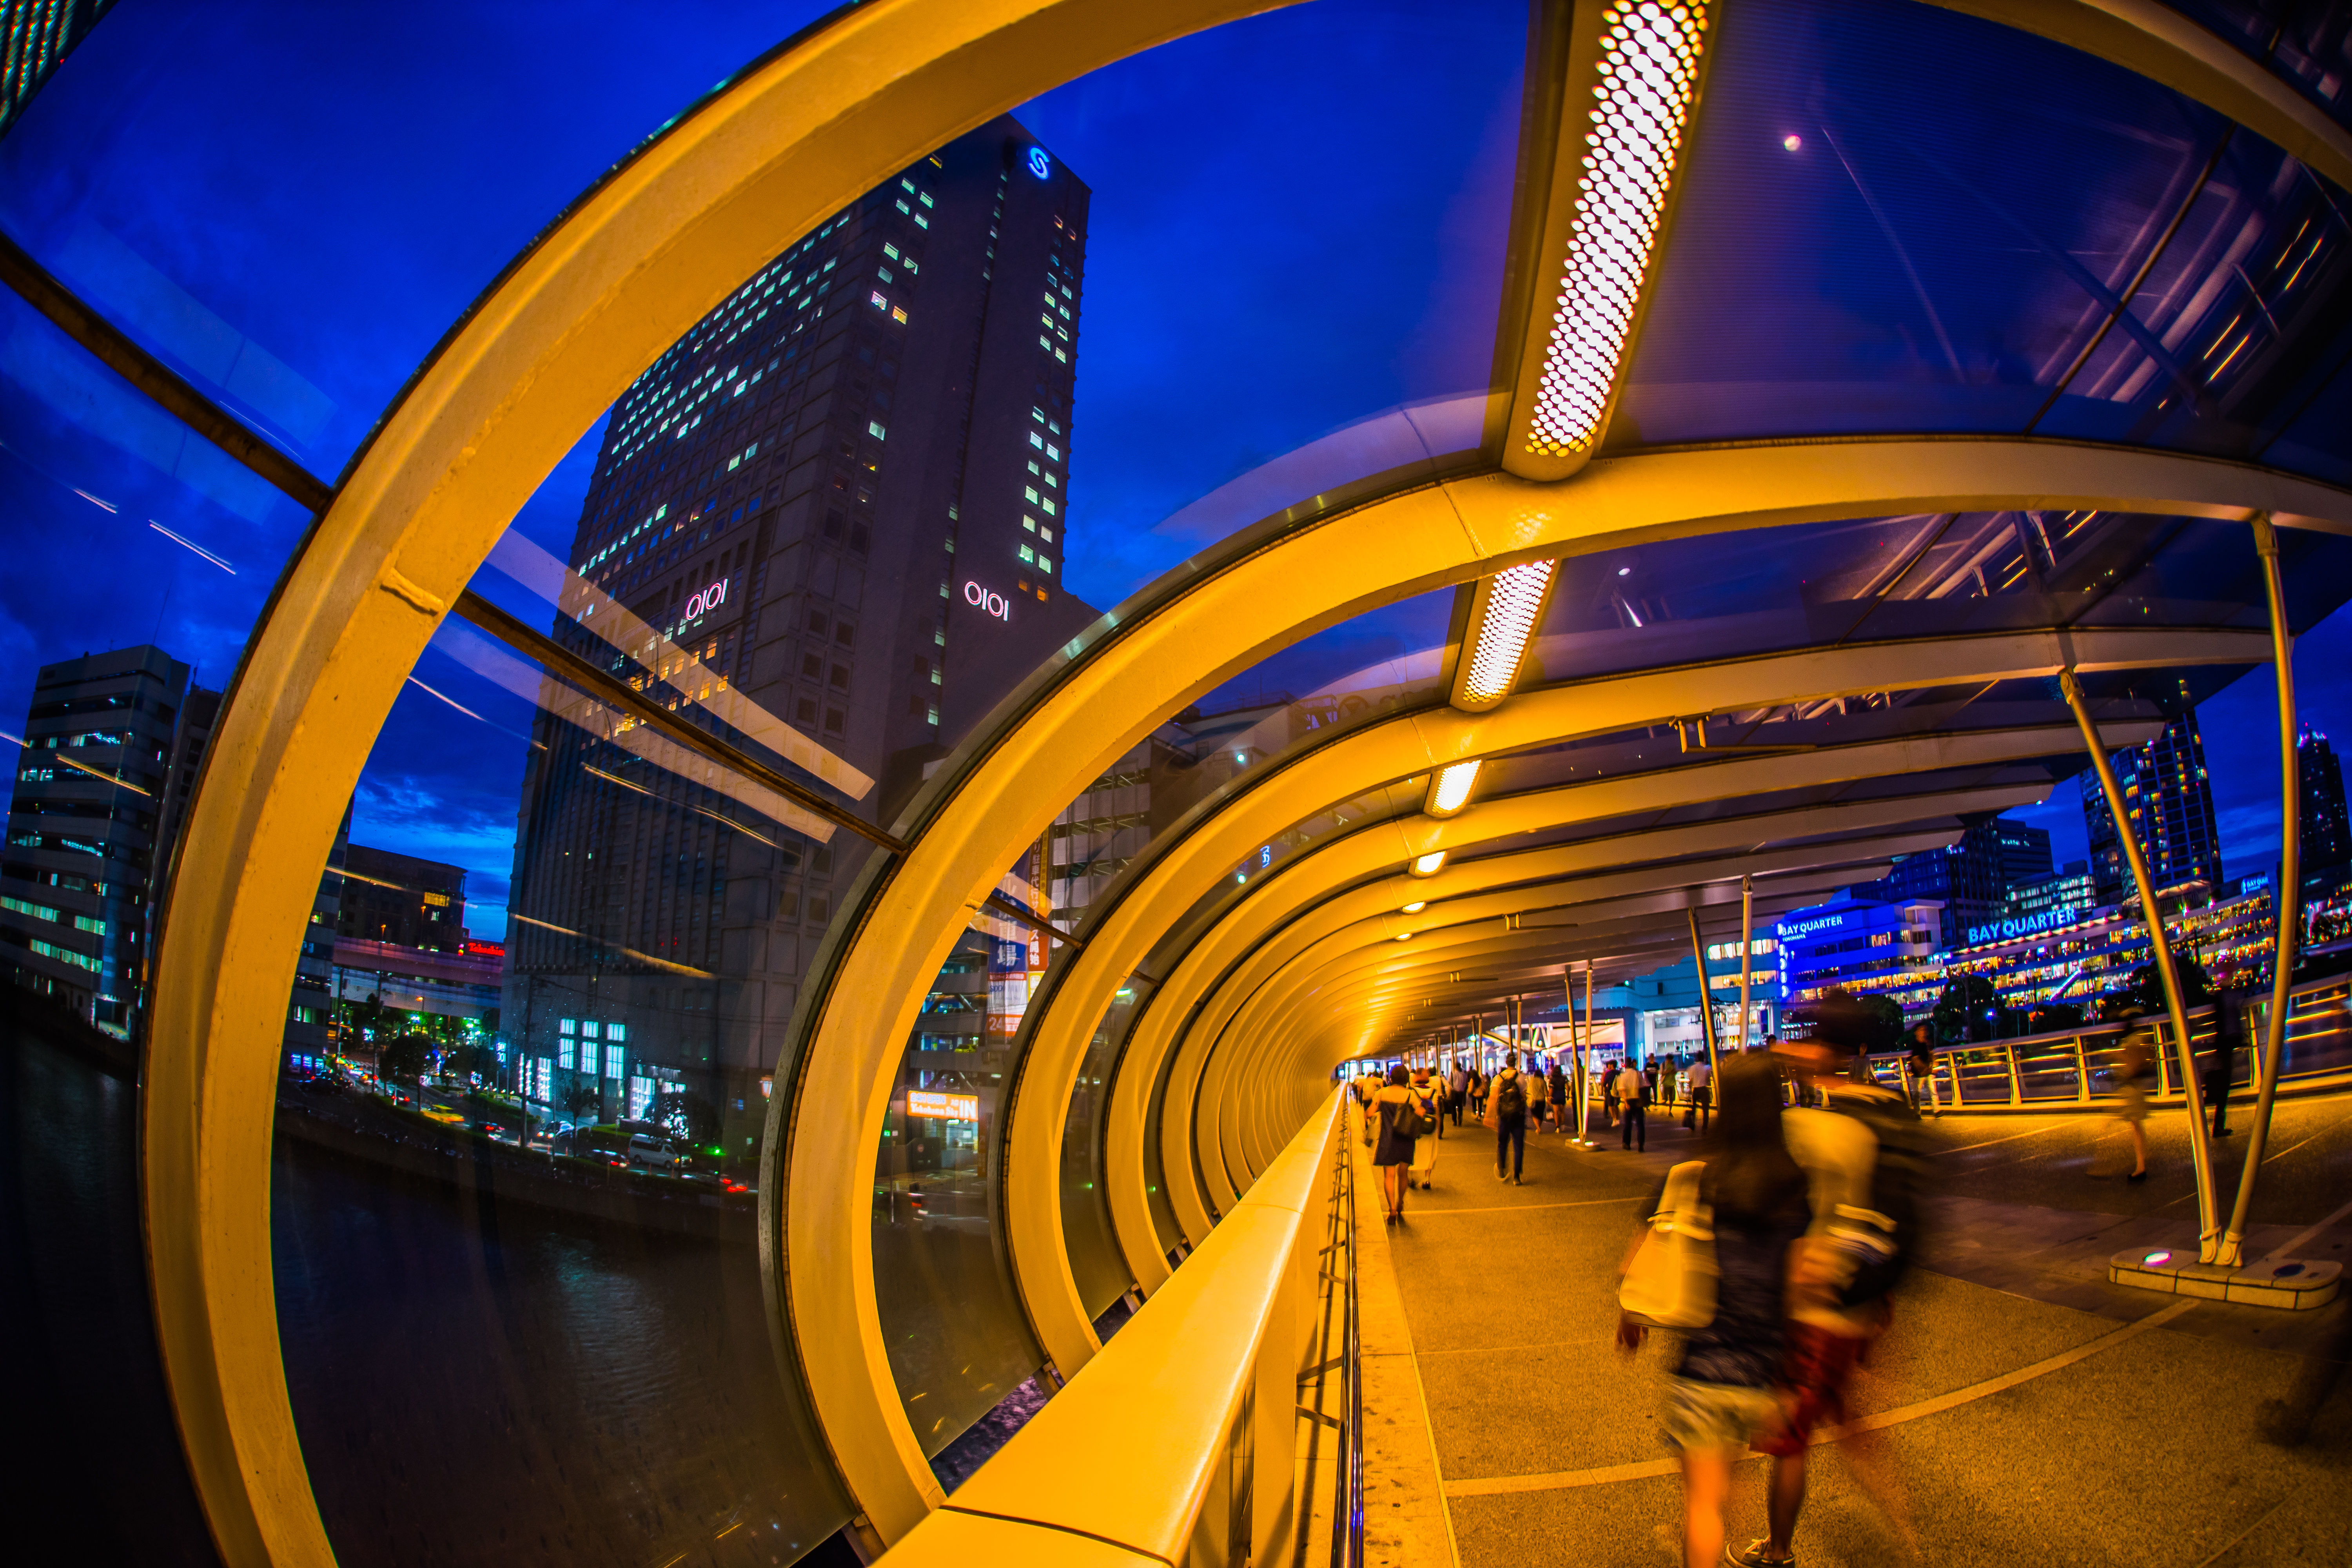
light, night, photography, cityscape, evening, color, blue, japan, public transport, cool image, rushhour, infrastructure, fisheye, bluehour, goldenhour, yokohama, i, magichour, ilce7m2, fisheye lens, urban area